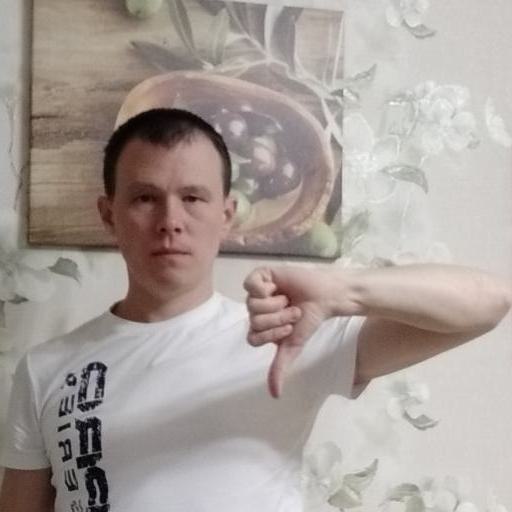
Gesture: dislike